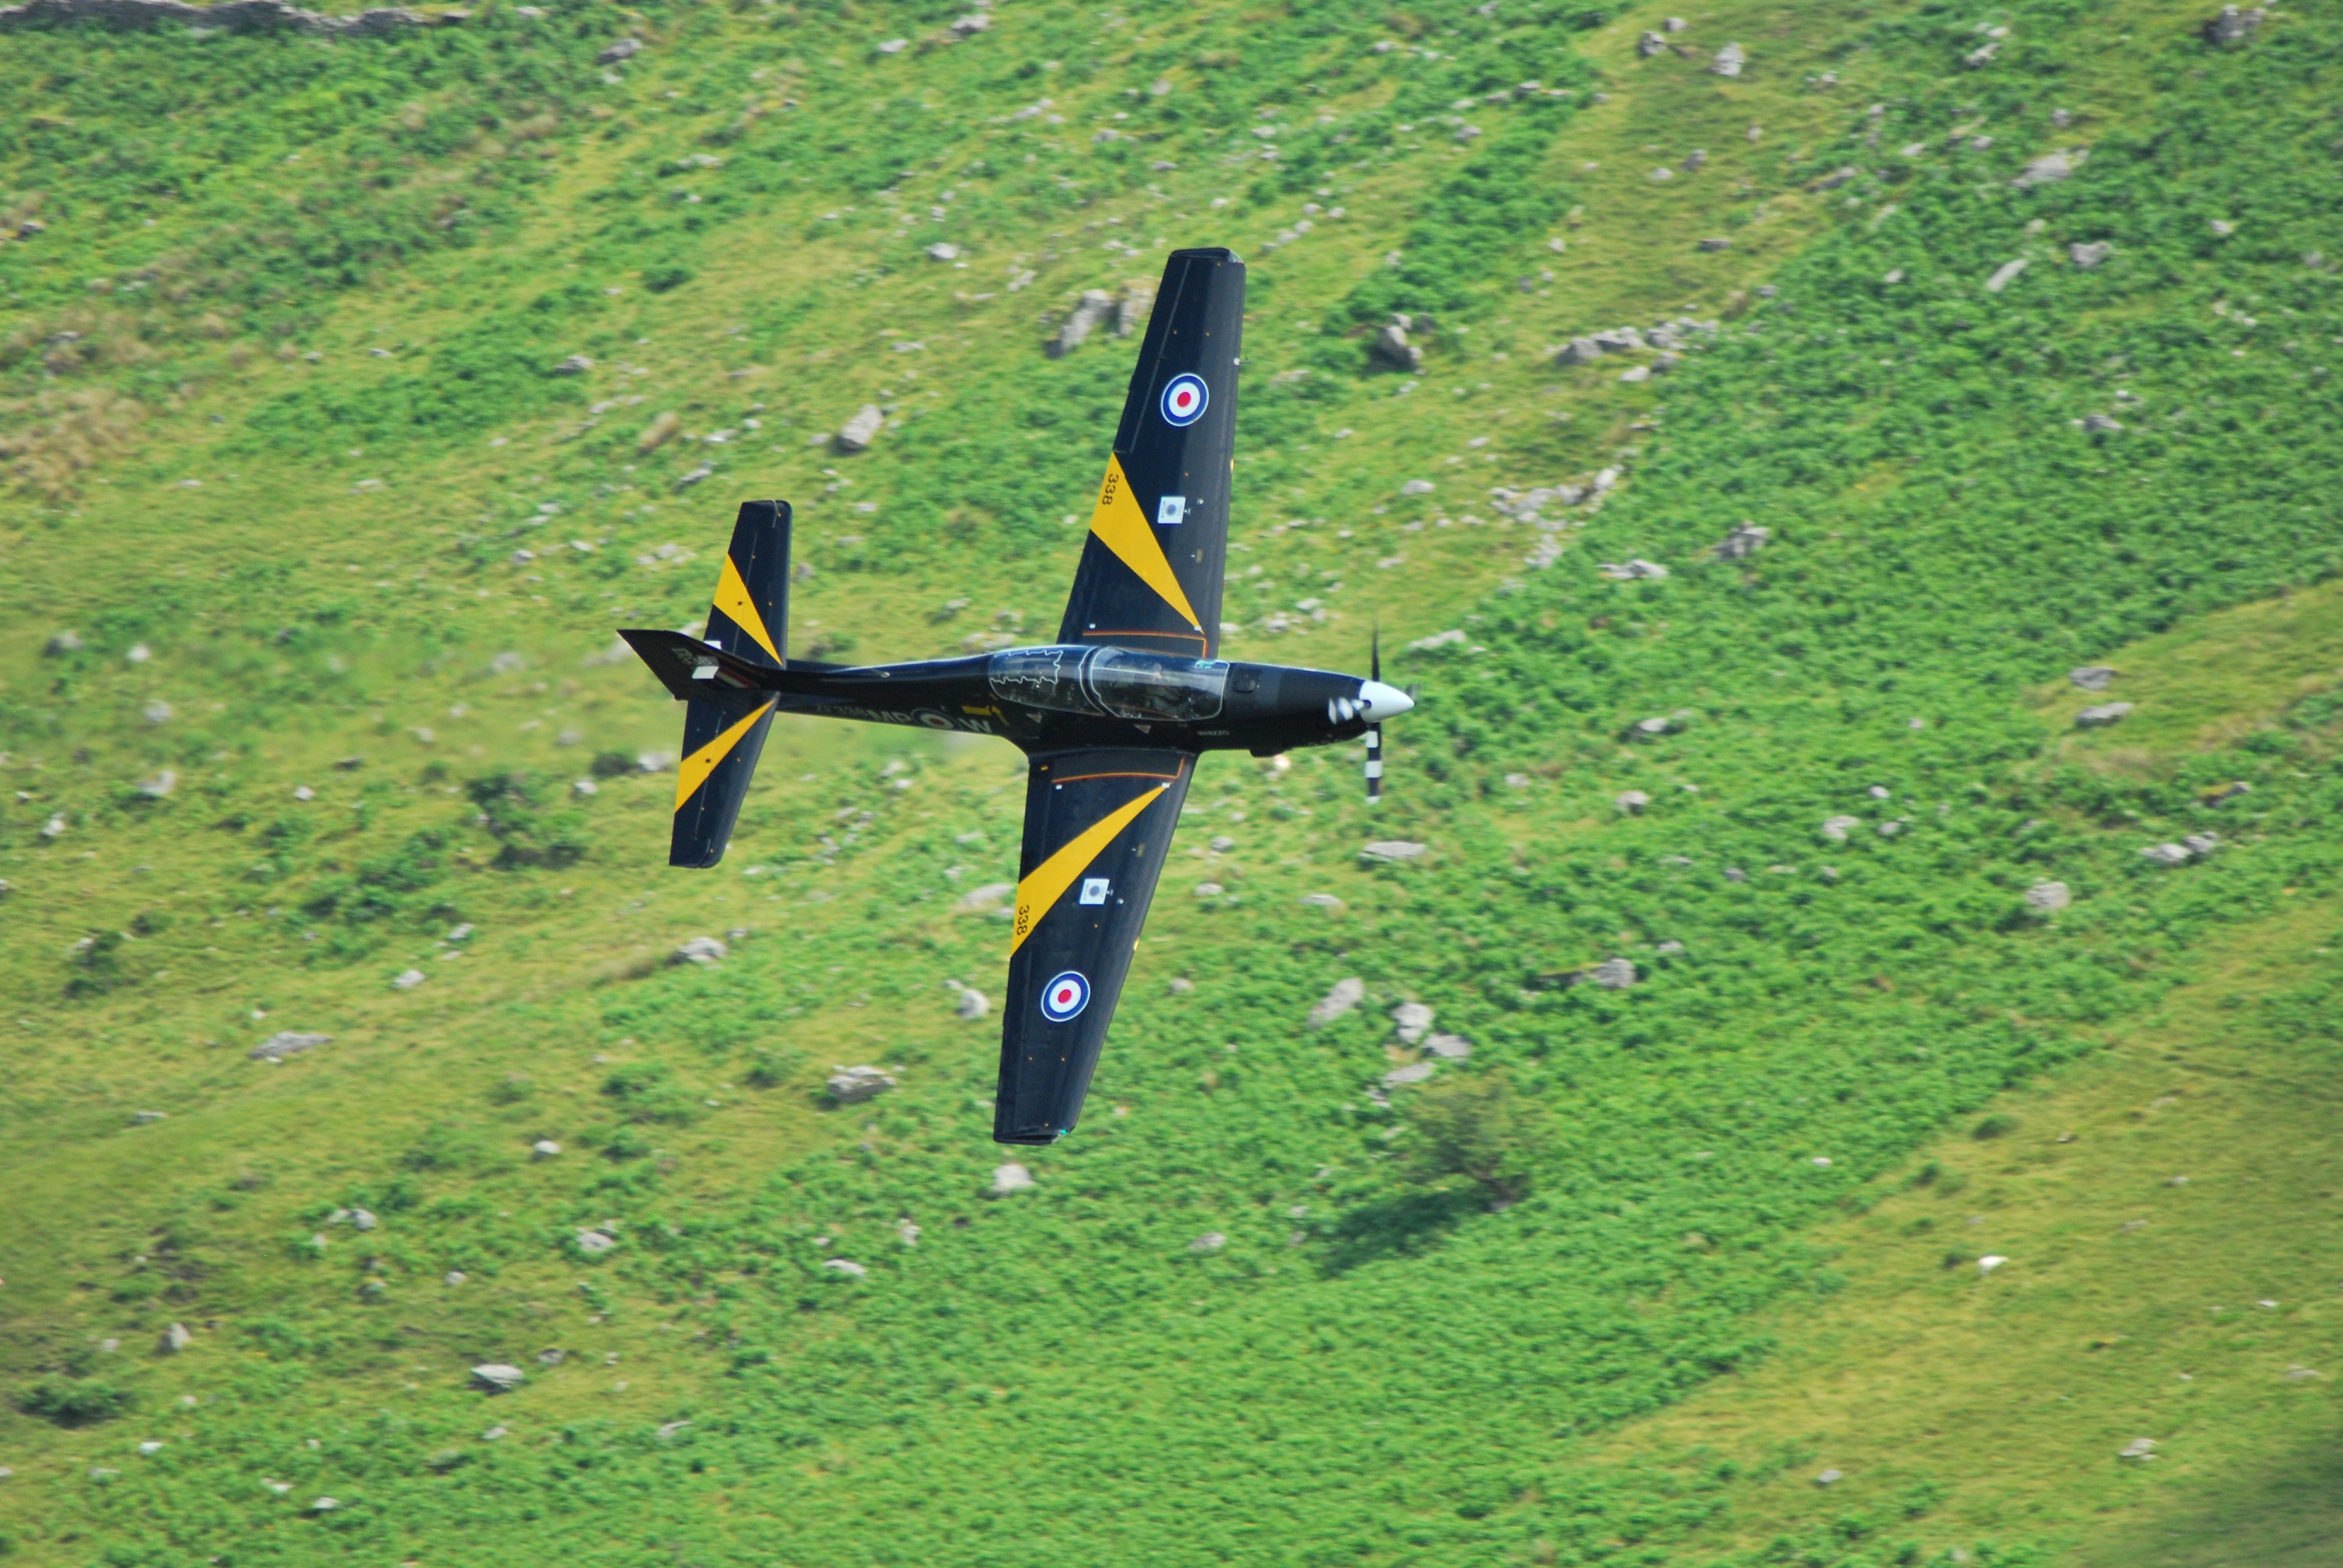
wing, airplane, aircraft, vehicle, aviation, flight, plain, fighter aircraft, military aircraft, atmosphere of earth